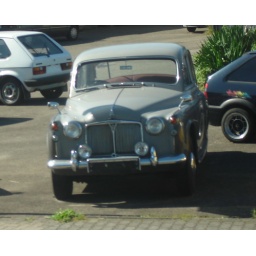
Of course I took this photo in Kevelaar (Germany) from behind the window of a rolling bus